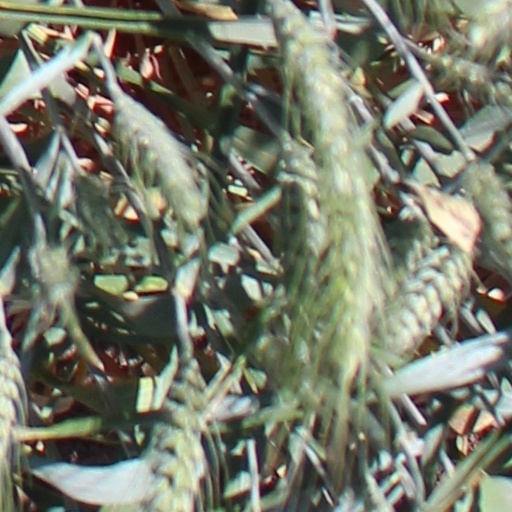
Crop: wheat